Shkodran Mustafi

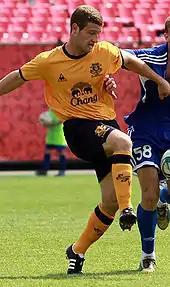
Mustafi playing for Everton in 2011

In May 2009, Mustafi joined Everton, initially assigned to the academy team. He later stated that "Goodison Park feels like home", after turning down offers from Manchester City and Newcastle United.